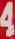
Number: 4